Shinjuku

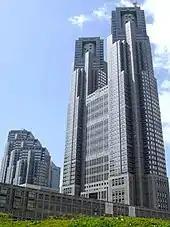
Tokyo Metropolitan Government Building

Shinjuku is surrounded by Chiyoda to the east; Bunkyo and Toshima to the north; Nakano to the west, and Shibuya and Minato to the south.